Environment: real
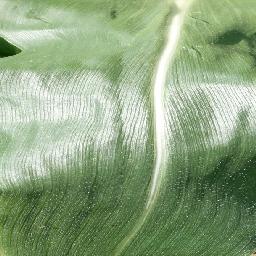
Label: healthy